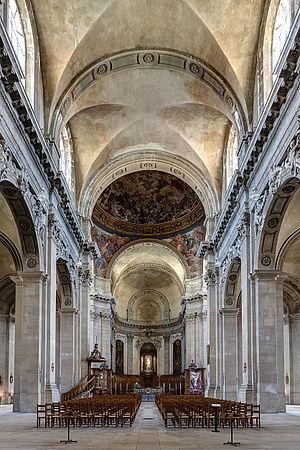
Nef de la Cathédrale Notre-Dame-de-l'Annonciation de Nancy
Le diocèse de Nancy et de Toul est un des quatre diocèses de la Lorraine rattaché à l'Église catholique. Il succède depuis le Concordat de 1801 à l'éphémère diocèse de Nancy, créé en 1777, et à l'ancien diocèse de Toul fondé au Actuellement, l'évêché de Nancy et de Toul est suffragant de la province ecclésiastique de Besançon.
La cathédrale Notre-Dame-de-l’Annonciation et Saint-Sigisbert de Nancy est une cathédrale catholique romaine située place Monseigneur-Ruch à Nancy, au sein du département de Meurthe-et-Moselle, en région Lorraine. Elle possède également le statut d'église primatiale et de basilique mineure.